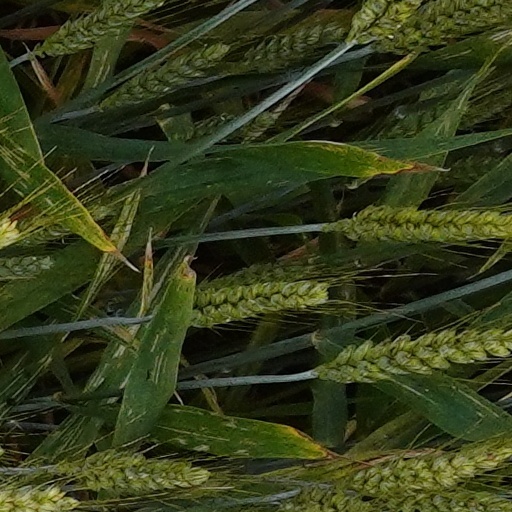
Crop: wheat